San José de Gracia Church

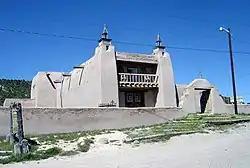

The San Jose de Gracia Church, also known as Church of Santo Tomas Del Rio de Las Trampas, is a historic church on the main plaza of Las Trampas, New Mexico. Built between 1760 and 1776, it is one of the least-altered examples of a Spanish Colonial Pueblo mission church, with adobe walls rising in height. It was declared a National Historic Landmark in 1970.